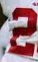
Number: 2